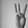
ASL letter: W